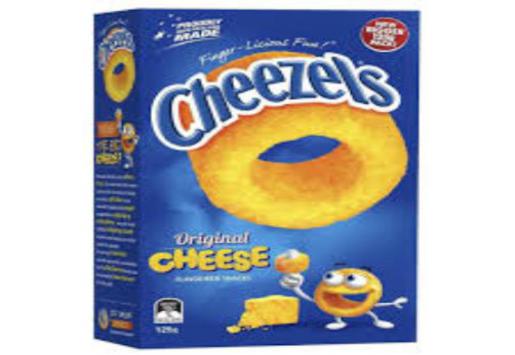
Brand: cheezels
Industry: Food